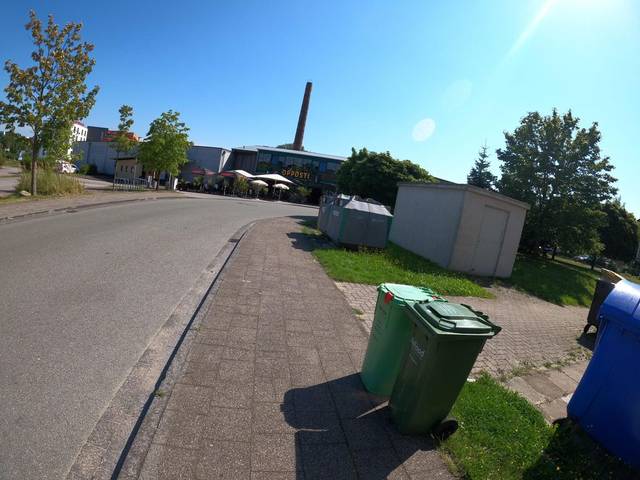
Region: Germany
Coordinates: 53.603, 9.481